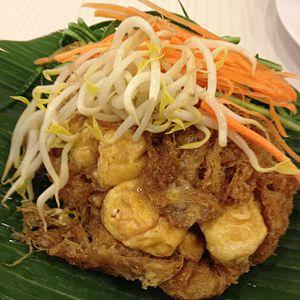
Le tahu goreng, ou tauhu goreng, est un plat de tofu frit que l'on trouve en Indonésie, Malaisie et Singapour.